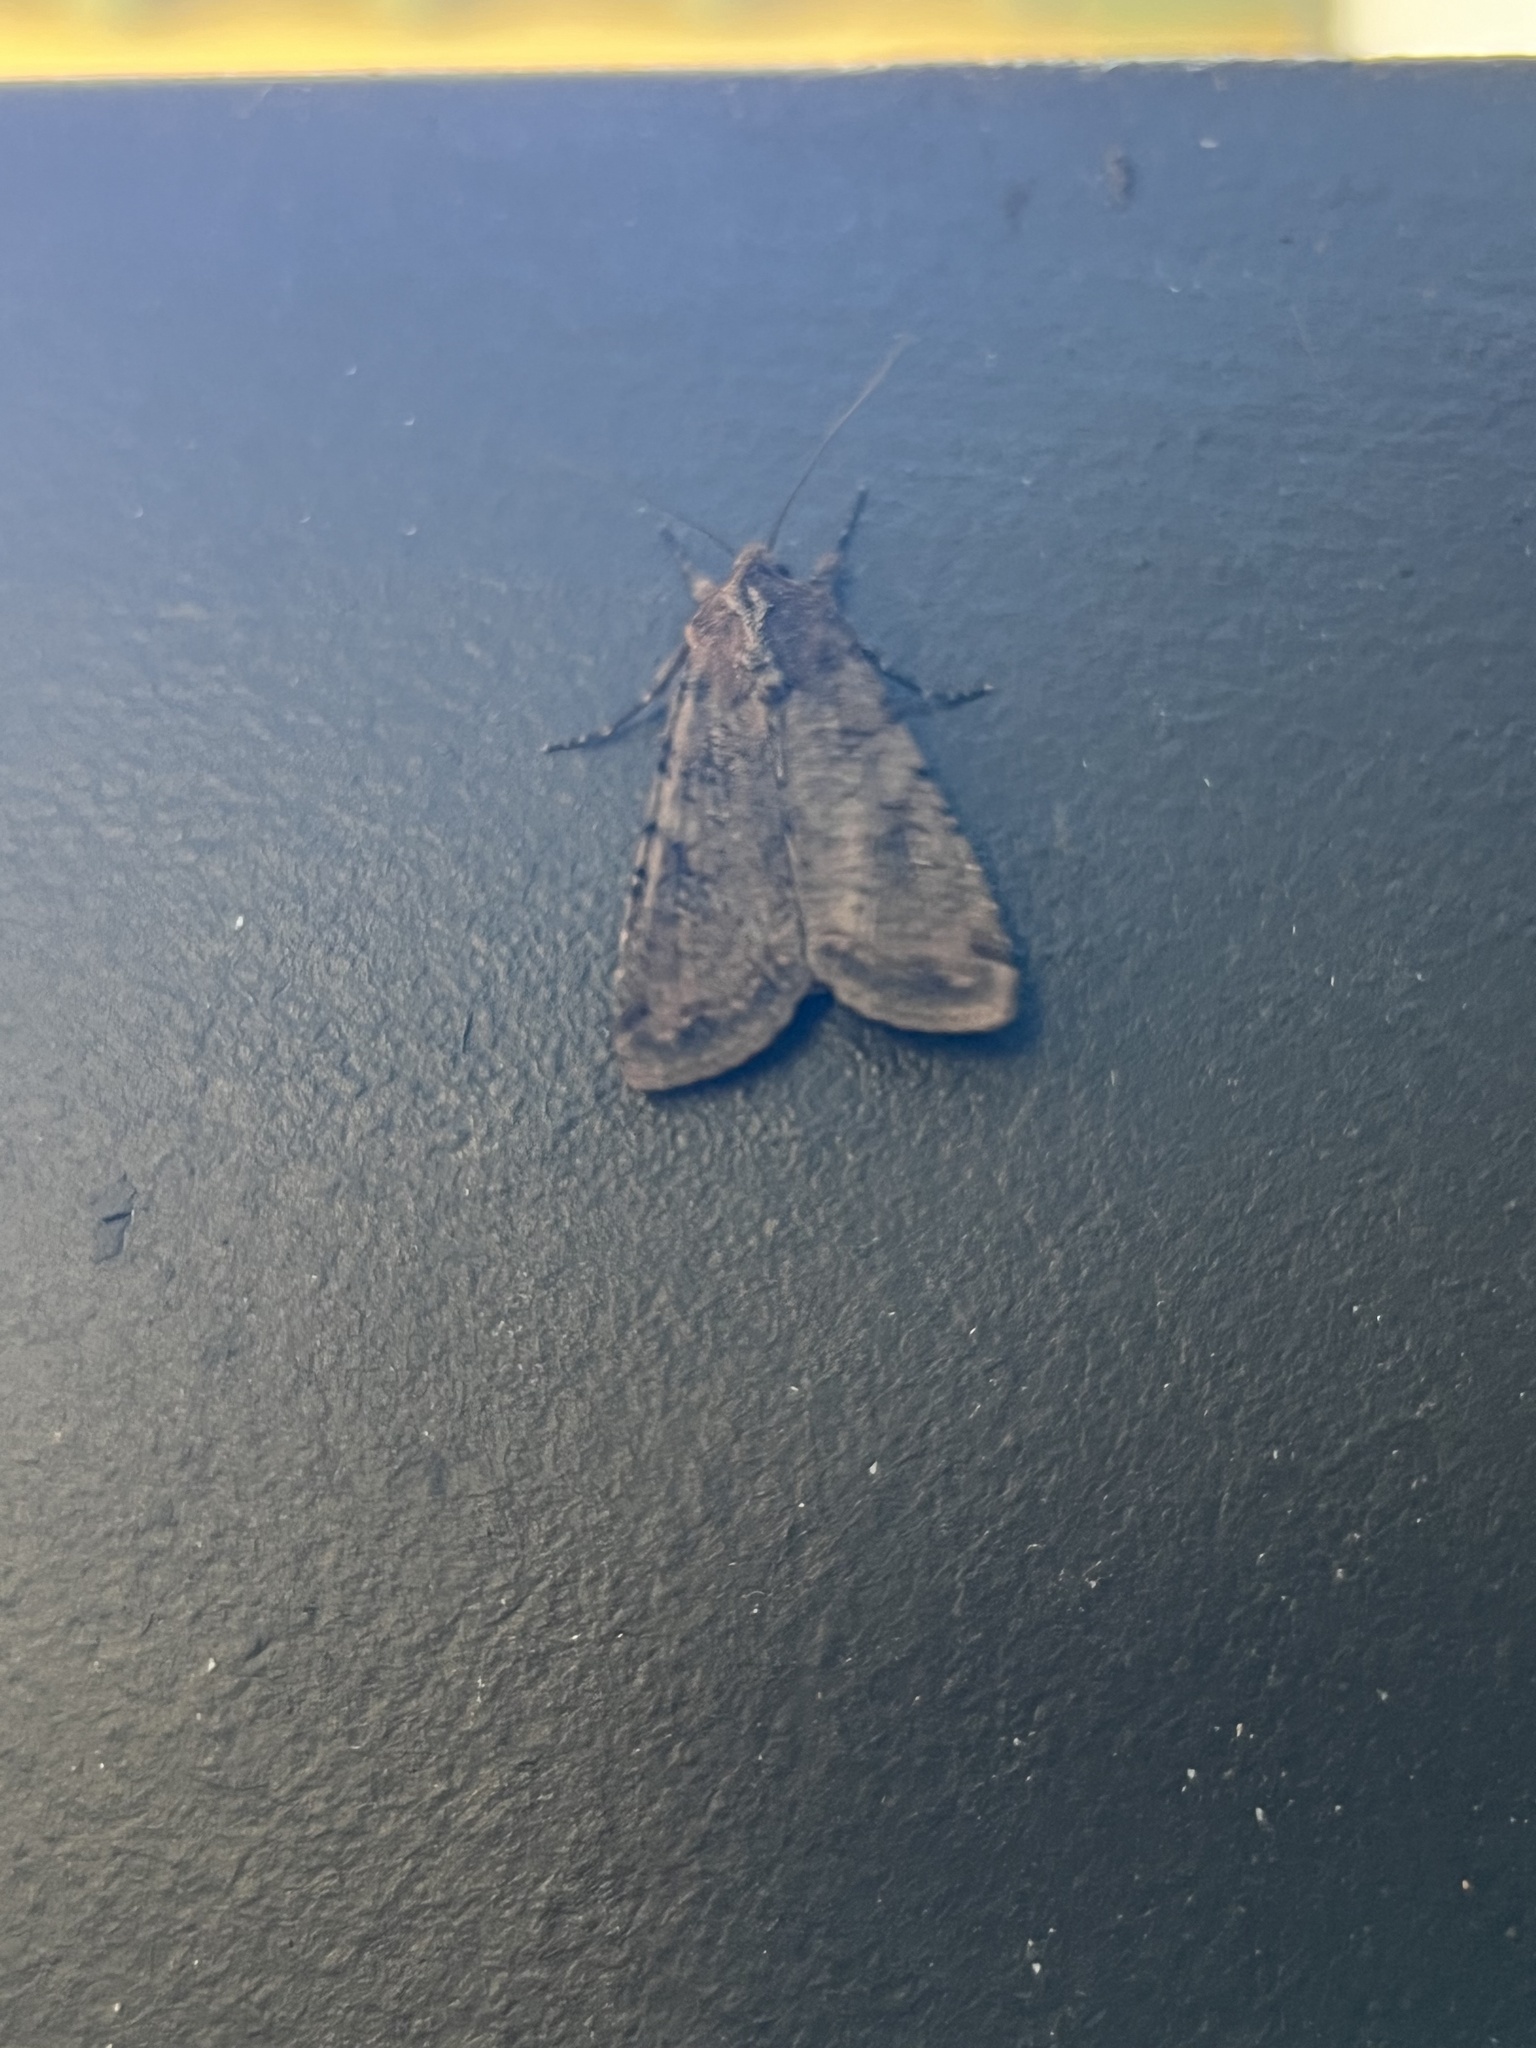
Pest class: cutworms